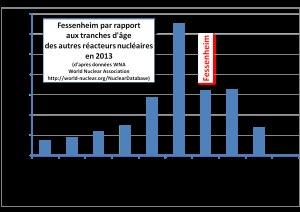
La centrale nucléaire de Fessenheim est la première centrale nucléaire française REP de la filière 900 MW mise définitivement à l'arrêt. Implantée en bordure du Grand canal d'Alsace sur le territoire de la commune de Fessenheim, sa construction, décidée à la fin des années 1960 par les présidents Charles de Gaulle puis Georges Pompidou, repose sur la technologie des réacteurs à eau pressurisée de l'entreprise américaine Westinghouse Electric. La centrale est équipée de deux réacteurs d'une puissance installée de 900 MWe chacun qui permettaient d’économiser un surcroît d’émission de gaz à effet de serre compris entre 6 et 12 millions de tonnes équivalent CO2 par an, par rapport à une production équivalente par des centrales au gaz ou au charbon.